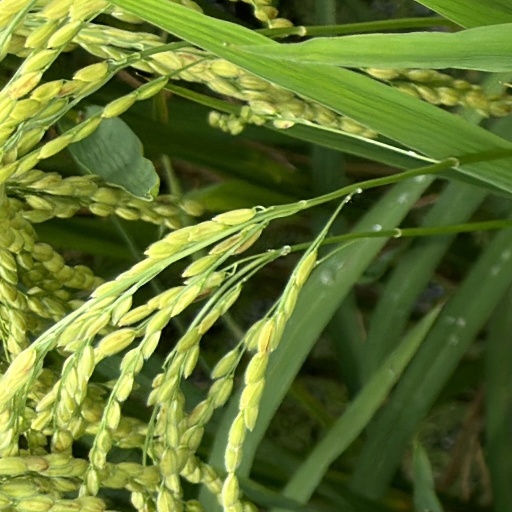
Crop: rice